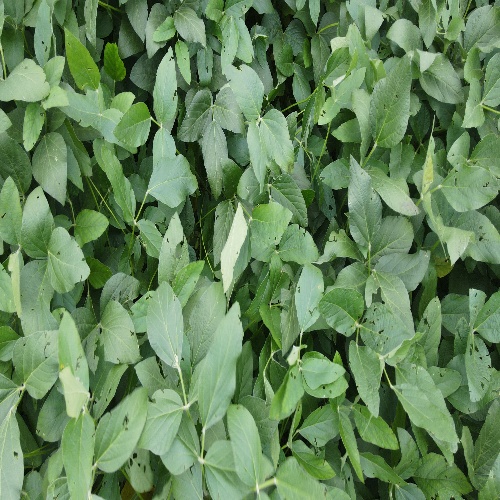
Label: Diabrotica_speciosa